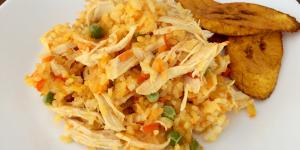
arroz con pollo ecuatoriano